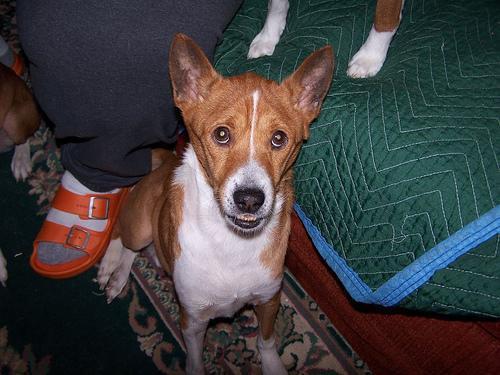
basenji